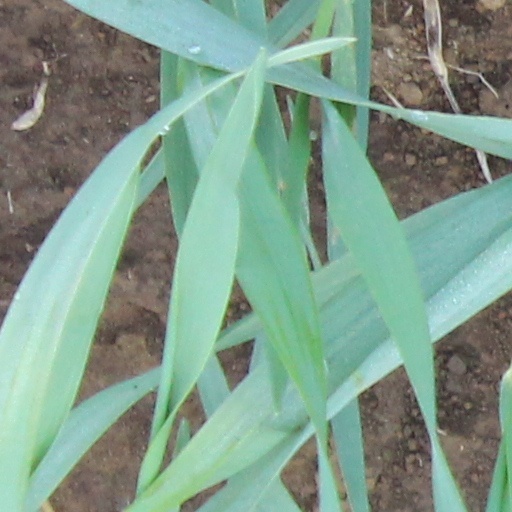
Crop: wheat